IBM System/360 Model 30

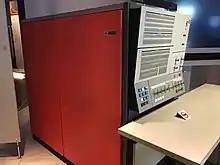
closeup (profile) of 360/30 Console

Four models of the 360/30 were initially offered. They vary by the amount of core memory with which the system was offered. The C30, D30, E30 and F30 were respectively configured with 8K, 16K, 32K and 64K of core memory.